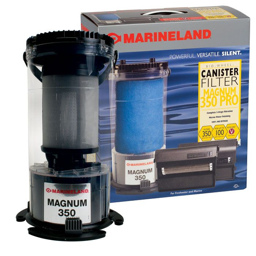
filters are very important for your fish tank .